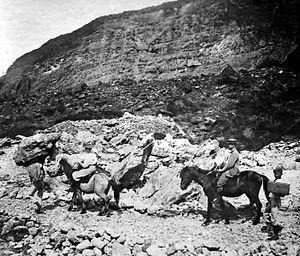
Le Priangan, est une race de poney originaire des zones montagneuses à l'Ouest de l'île de Java, en Indonésie. Plus grand que les autres poneys indonésiens, il semble provenir de croisements avec le cheval arabe pour la pratique des courses. De nos jours, il est monté ou bâté en fonction des besoins, notamment pour le tourisme en Indonésie.